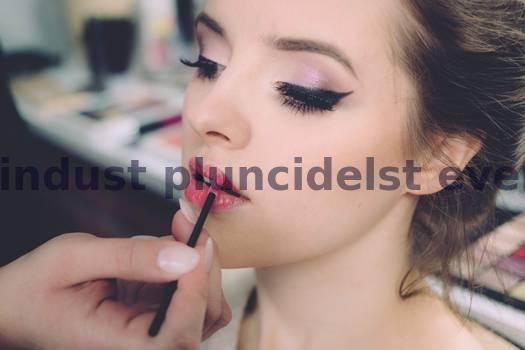
Label: Watermark